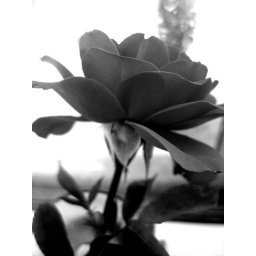
rose in the windowsill (in a wee blue vase)